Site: brandenburg
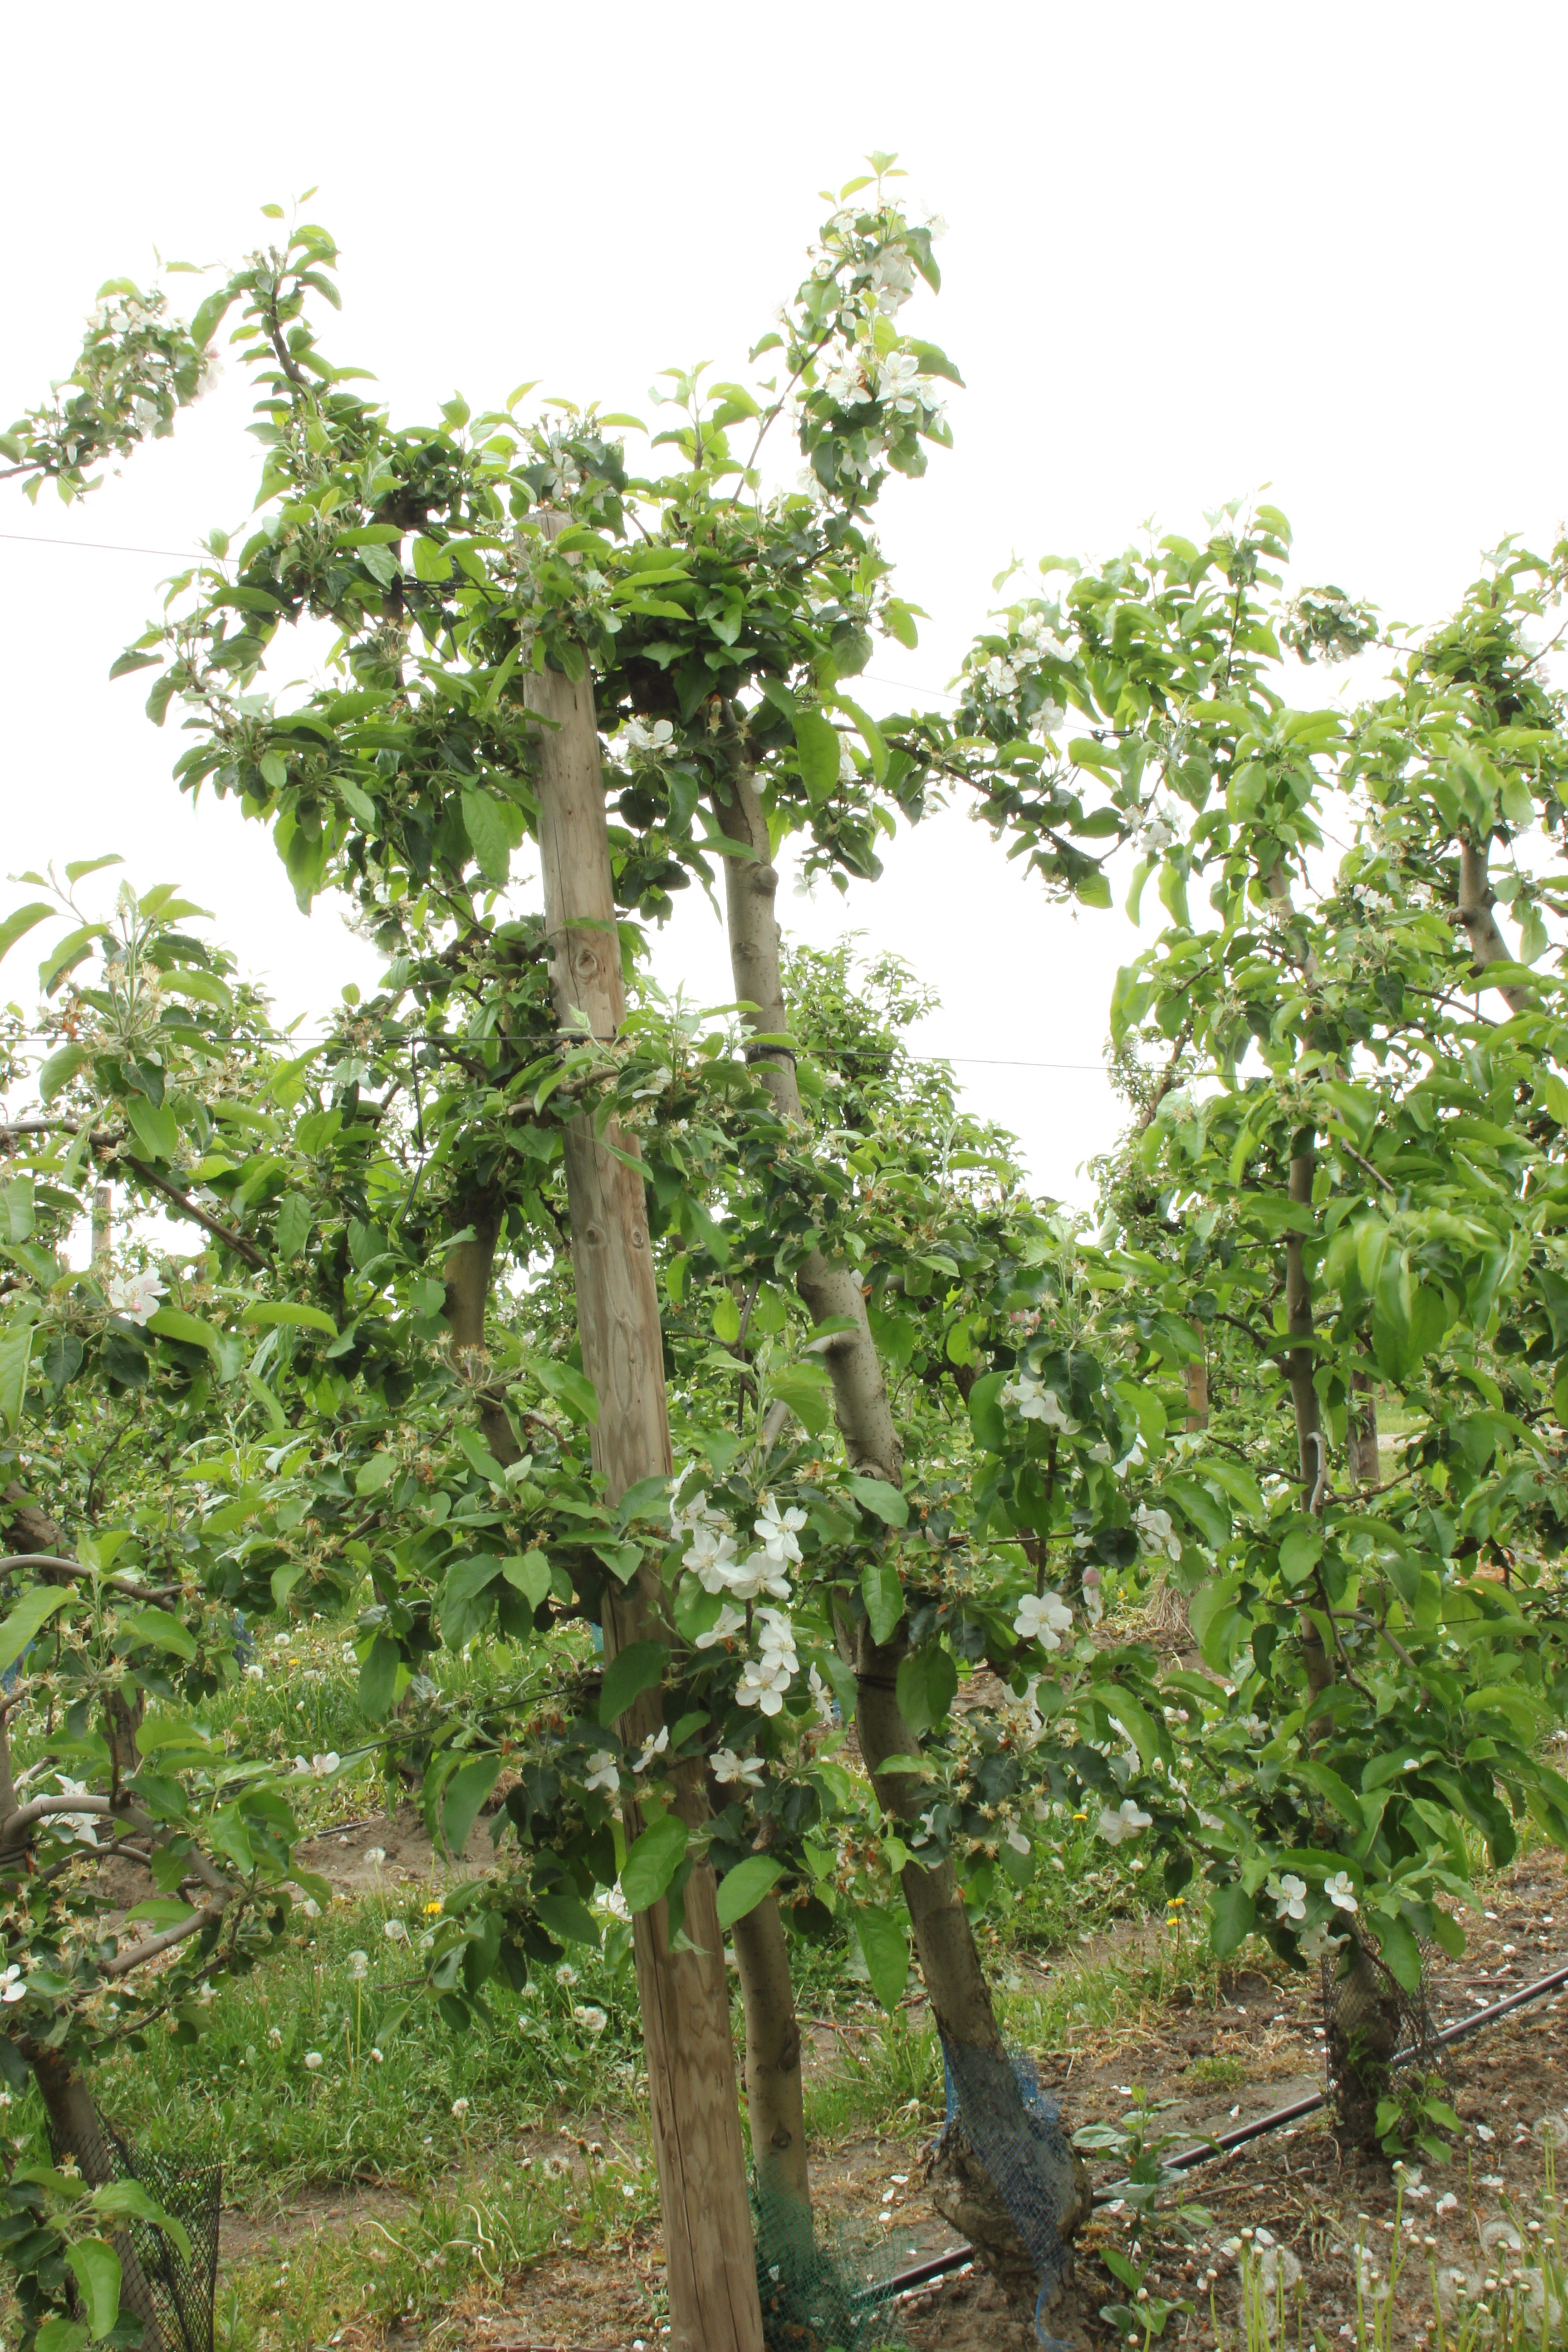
Growth stage (BBCH 67): Flowering